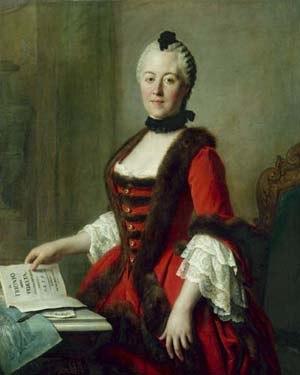
Marie-Antoinette de Bavière, née le 18 juillet 1724, décédée le 23 avril 1780, était une princesse de Bavière, mais aussi une compositrice, chanteuse, joueuse de clavecin et mécène, connue notamment pour ses opéras Il trionfo della fedeltà et Talestri, regina delle amazoni. Elle fut régente de Saxe de 1763 à 1768.